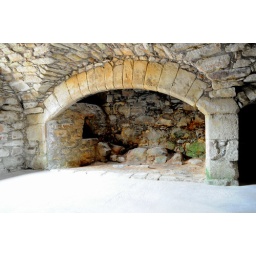
Tolquhon Castle kitchen fireplace with bread oven in left corner